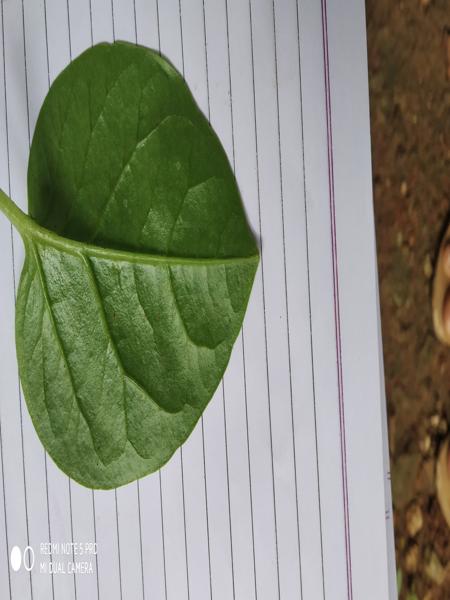
Plant: Malabar_Spinach